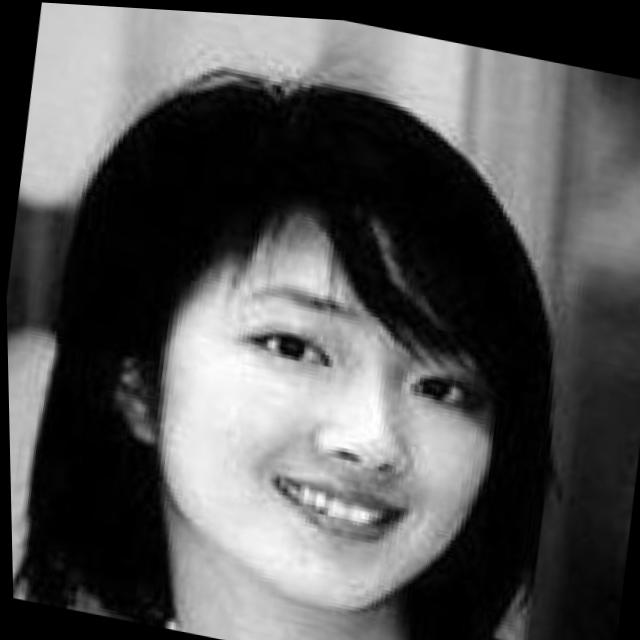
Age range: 21-44